Bambara language

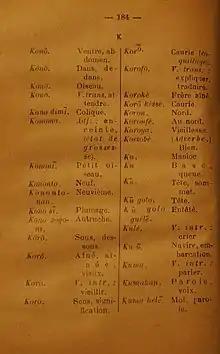
Page from Francis Delaforge's "Grammaire et méthode Bambara" (1949)

Since 1967, Bambara has mostly been written in the Latin script, using some additional phonetic characters from the Africa Alphabet. The vowels are "a, e, ɛ" (formerly "è"), "i, o, ɔ" (formerly "ò"), "u"; accents can be used to indicate tonality. The former digraph "ny" is now written "ɲ" when it designates a palatal nasal; the "ny" spelling is kept for the combination of a nasal vowel with a subsequent oral palatal glide. Following the 1966 Bamako spelling conventions, a velar nasal "ŋ" is written as "ŋ", although in early publications it was often transcribed as "ng" or "nk".